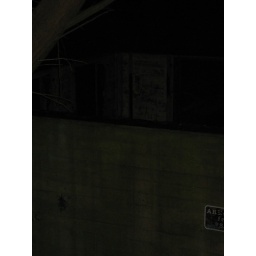
creepy remains of a house by the golden gate bridge